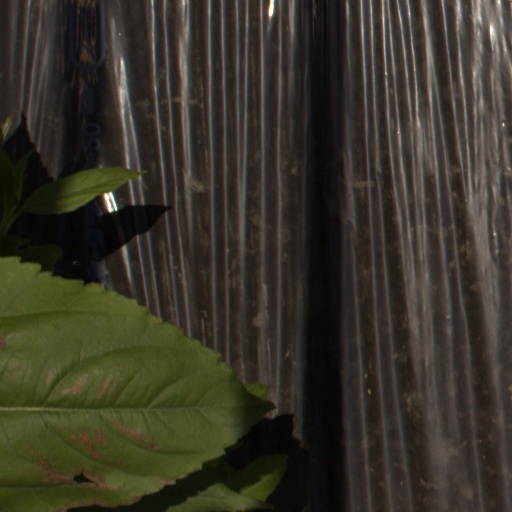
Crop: Jerusalem artichoke